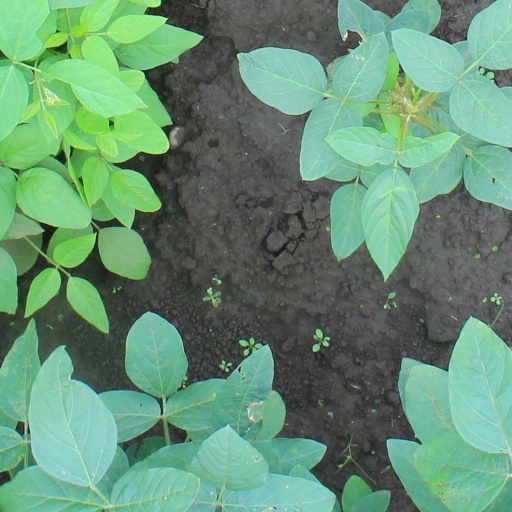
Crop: soybean